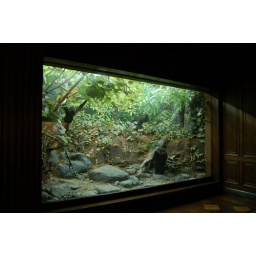
monkey in a box